Kaharingan

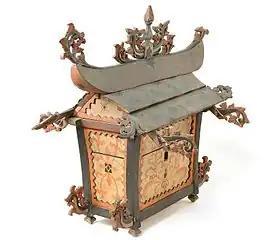
The traditional Sandungs bear similarities to various "shrine-like" buildings of Southeast- and East-Asia

In the religion of the Ngaju, the supernatural world is important, in which the souls of their ancestors live. Just like among other Dayak ethnic groups, the Ngaju performs re-burial rituals, which usually takes place several months (sometimes years) after the first burial. These re-burial rituals are very important for the souls of the deceased, so they can reach the highest point of heaven. By practicing these rites, they protect themselves against bad supernatural powers. The first funeral takes place just after someone died. During this ritual, masked dancers protect the deceased against bad spirits. Guided by drums, the kaharingan-priests start singing a song that can send the soul to heaven. On its journey on a traditional ship of souls, the soul accompanied by spirits. Once reaching the first layer of heaven, the soul has to wait there until the re-burial takes place.